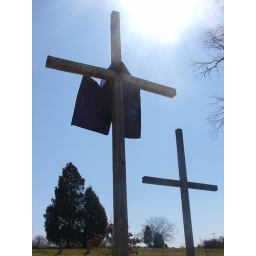
wooden cross in the sun